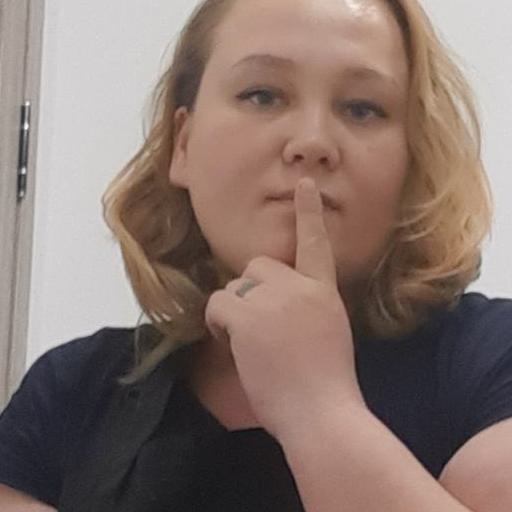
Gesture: mute